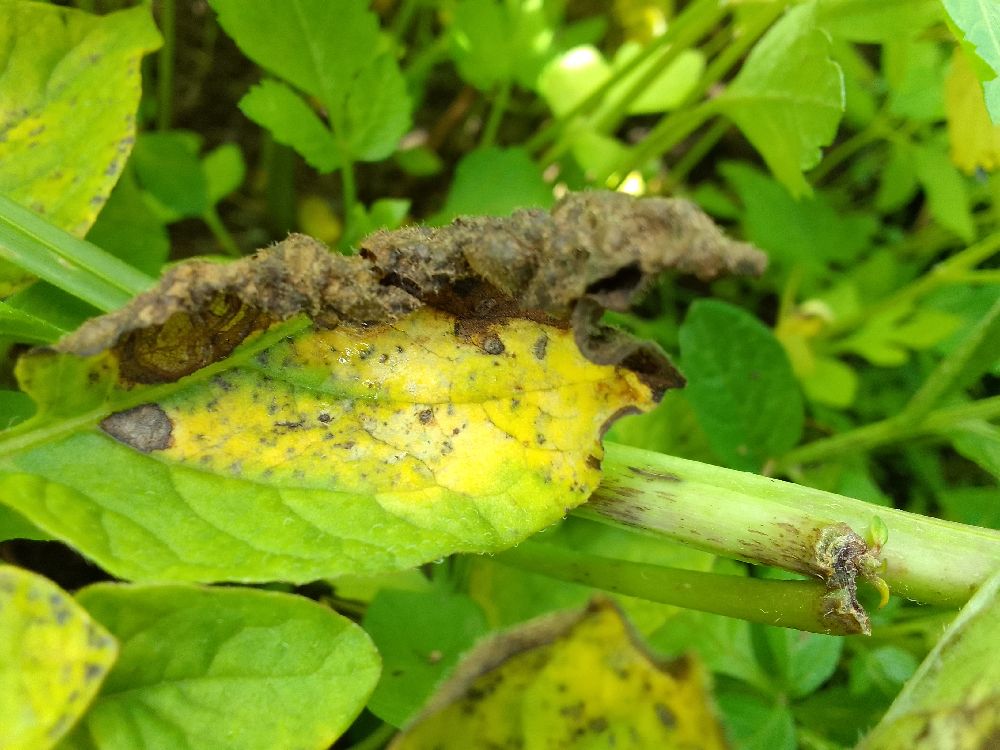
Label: Early blight